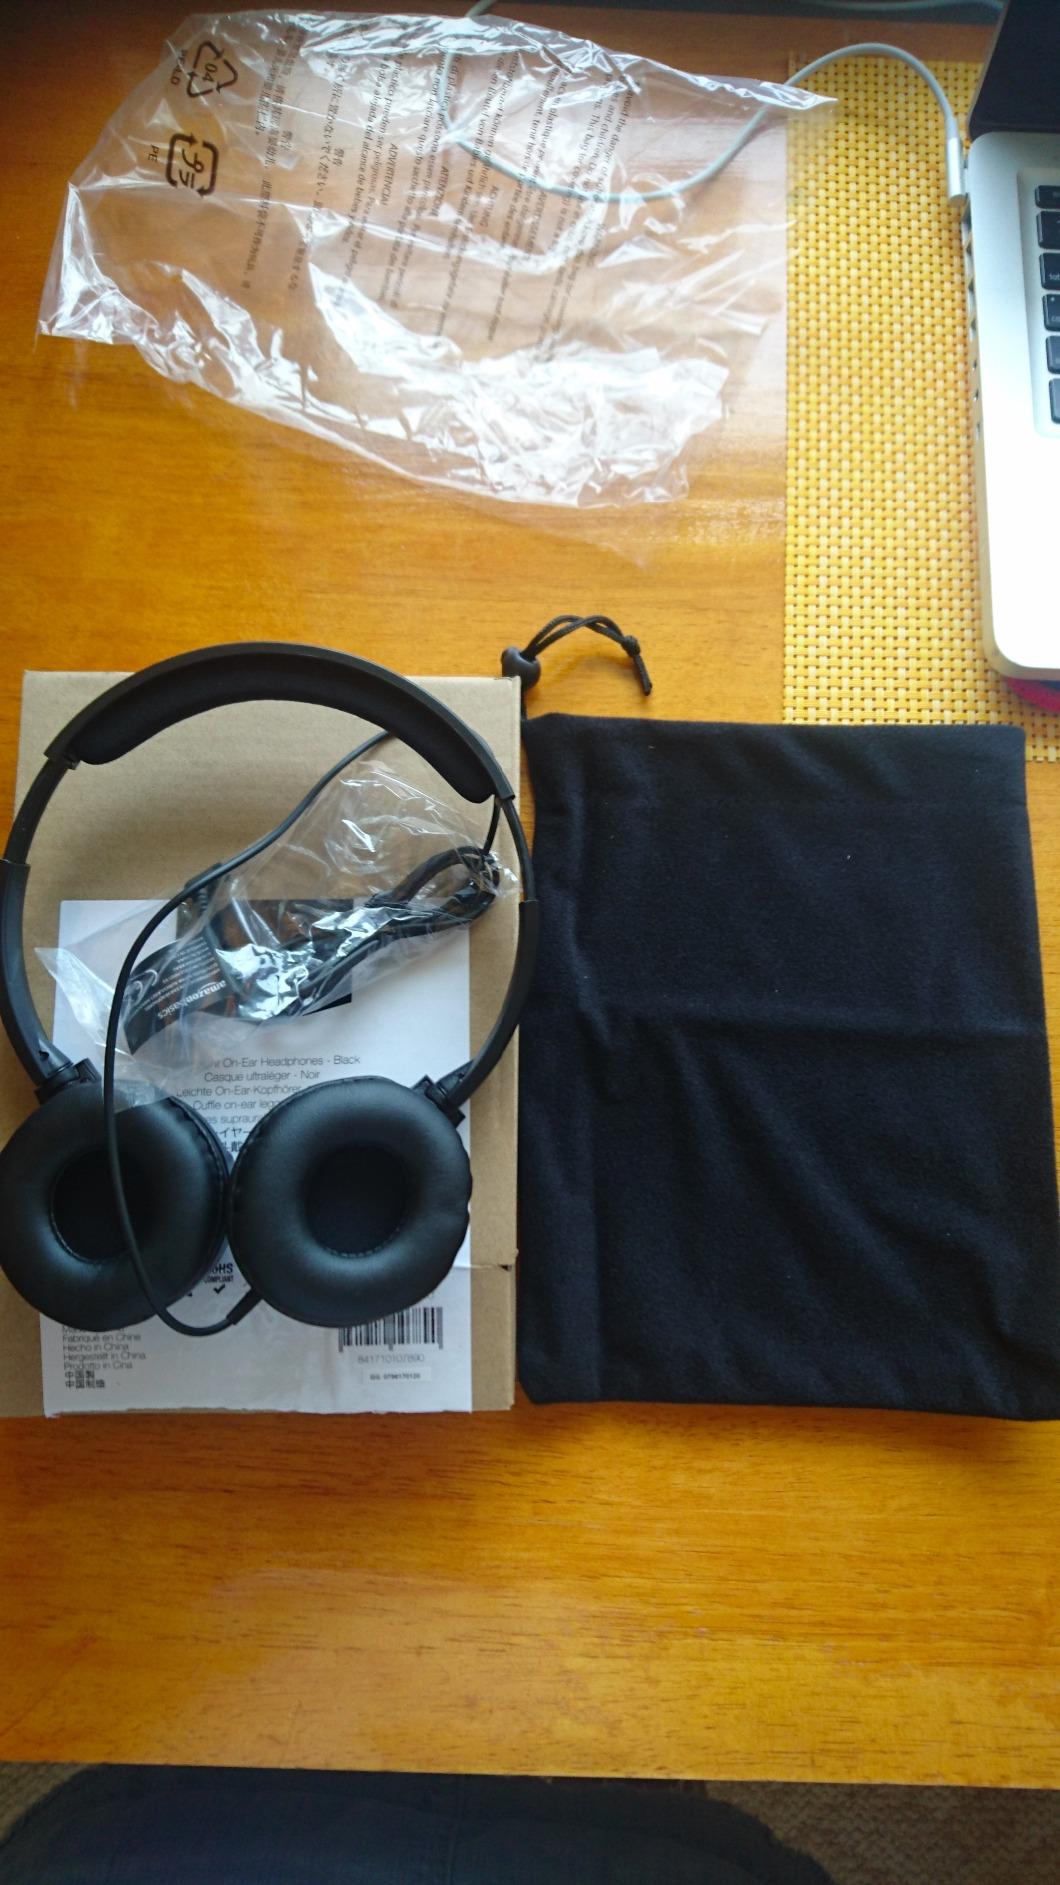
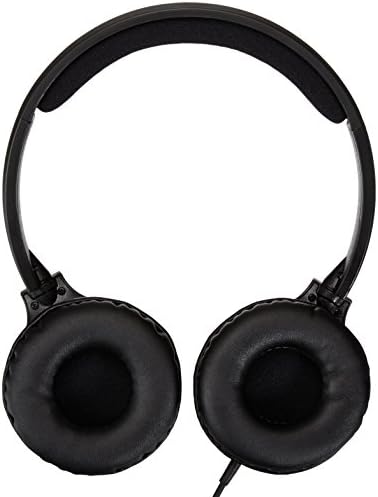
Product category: headphones
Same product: yes